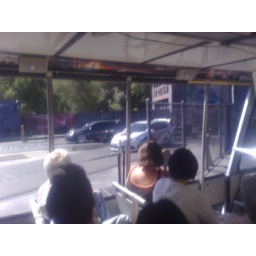
No, not a crap shot. The camera was in a clear plastic bag so it wouldn't get wet.